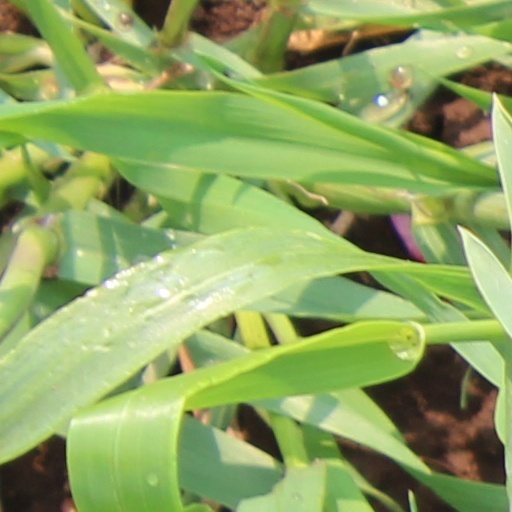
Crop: wheat